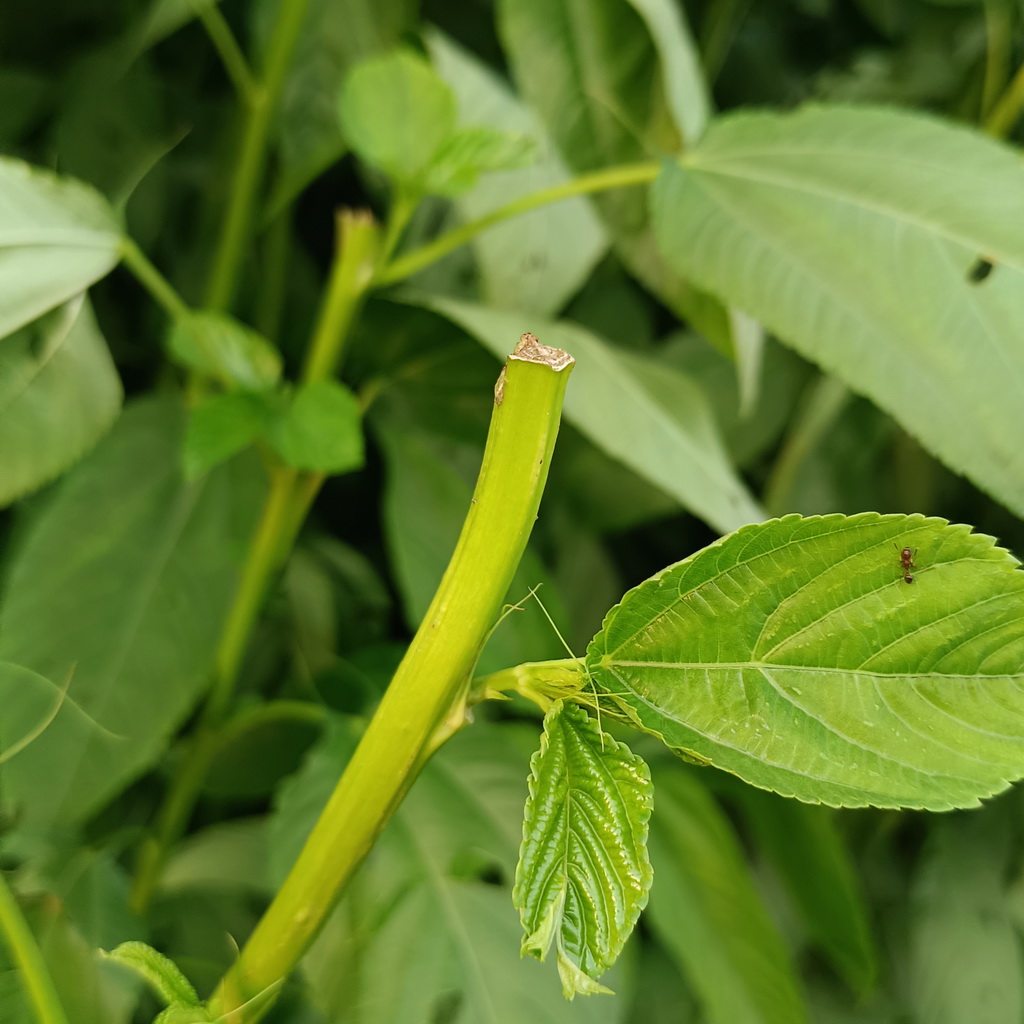
Label: Stem Soft Rot